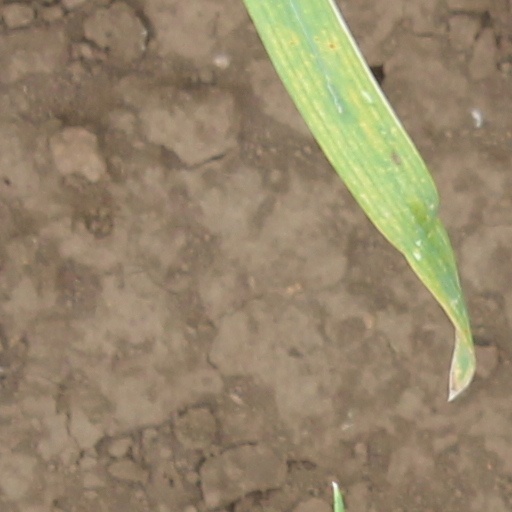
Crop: wheat